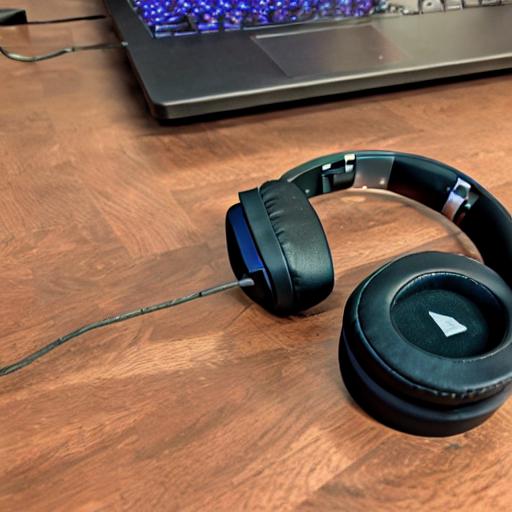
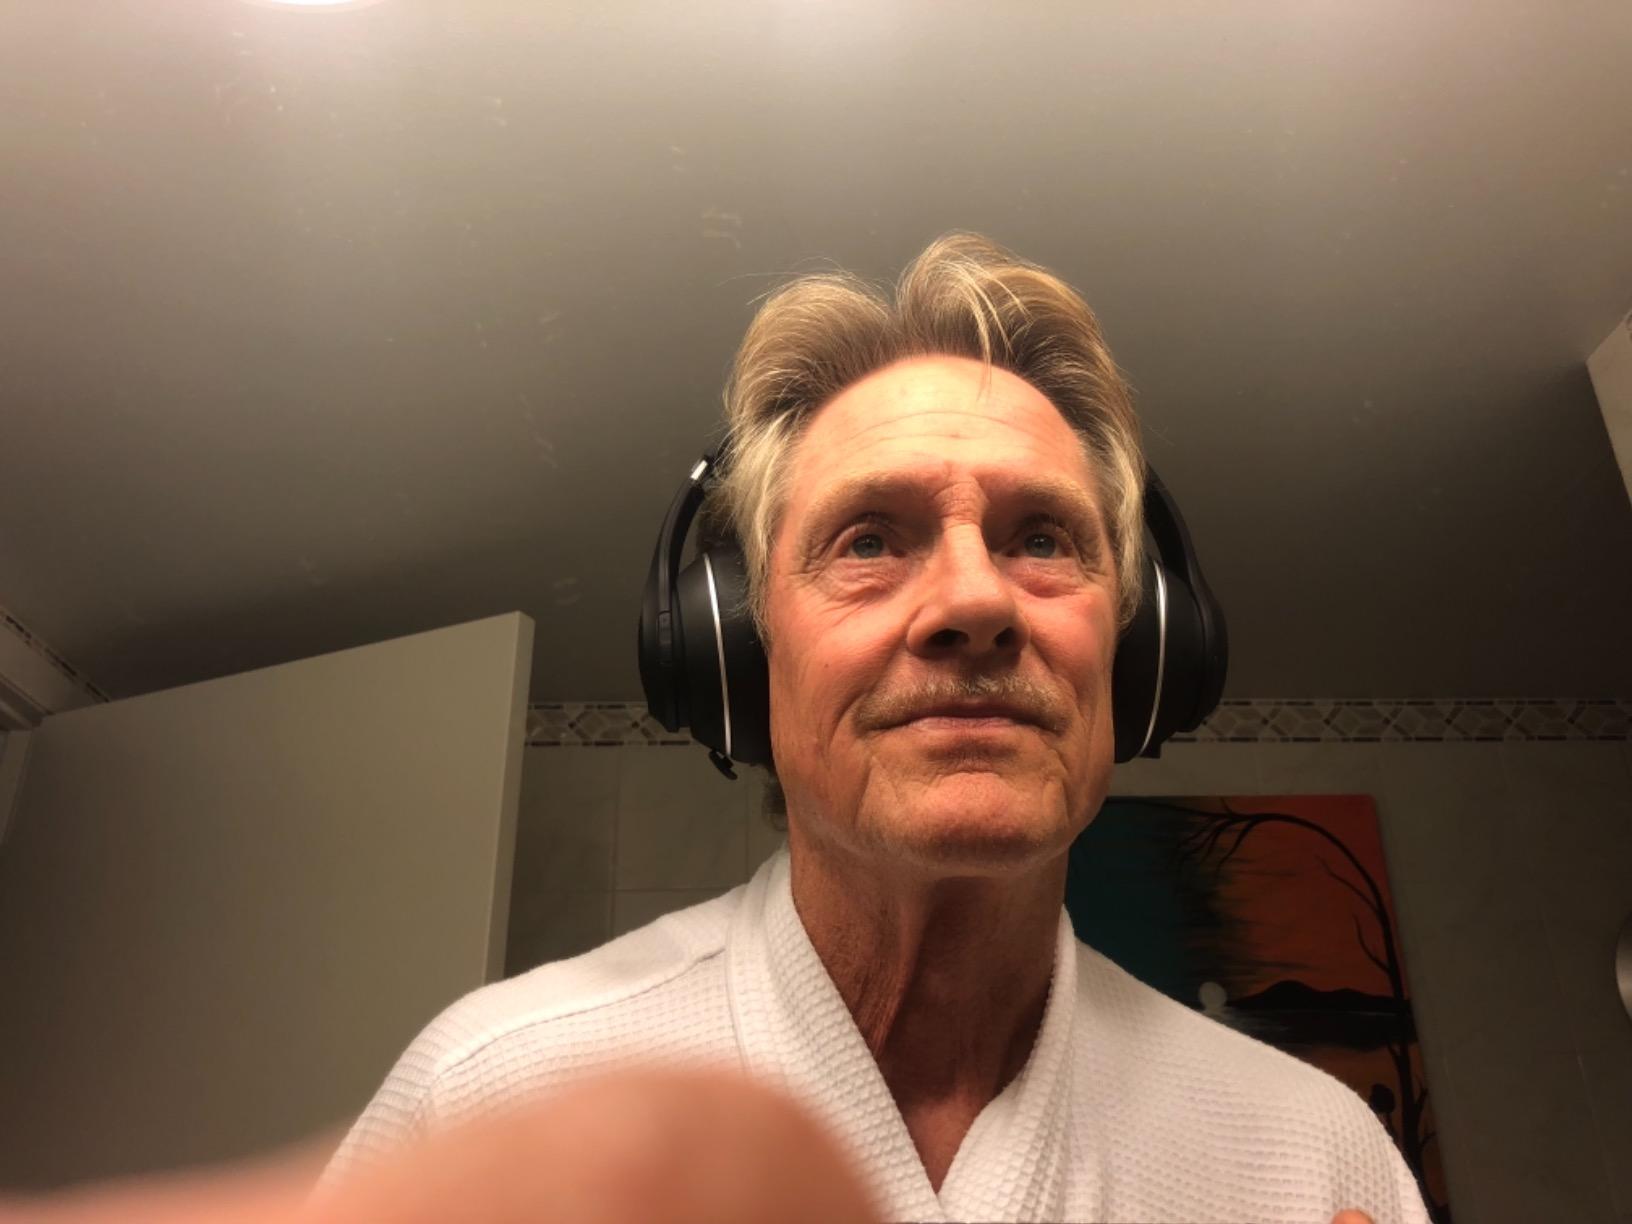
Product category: headphones
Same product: no